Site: brandenburg
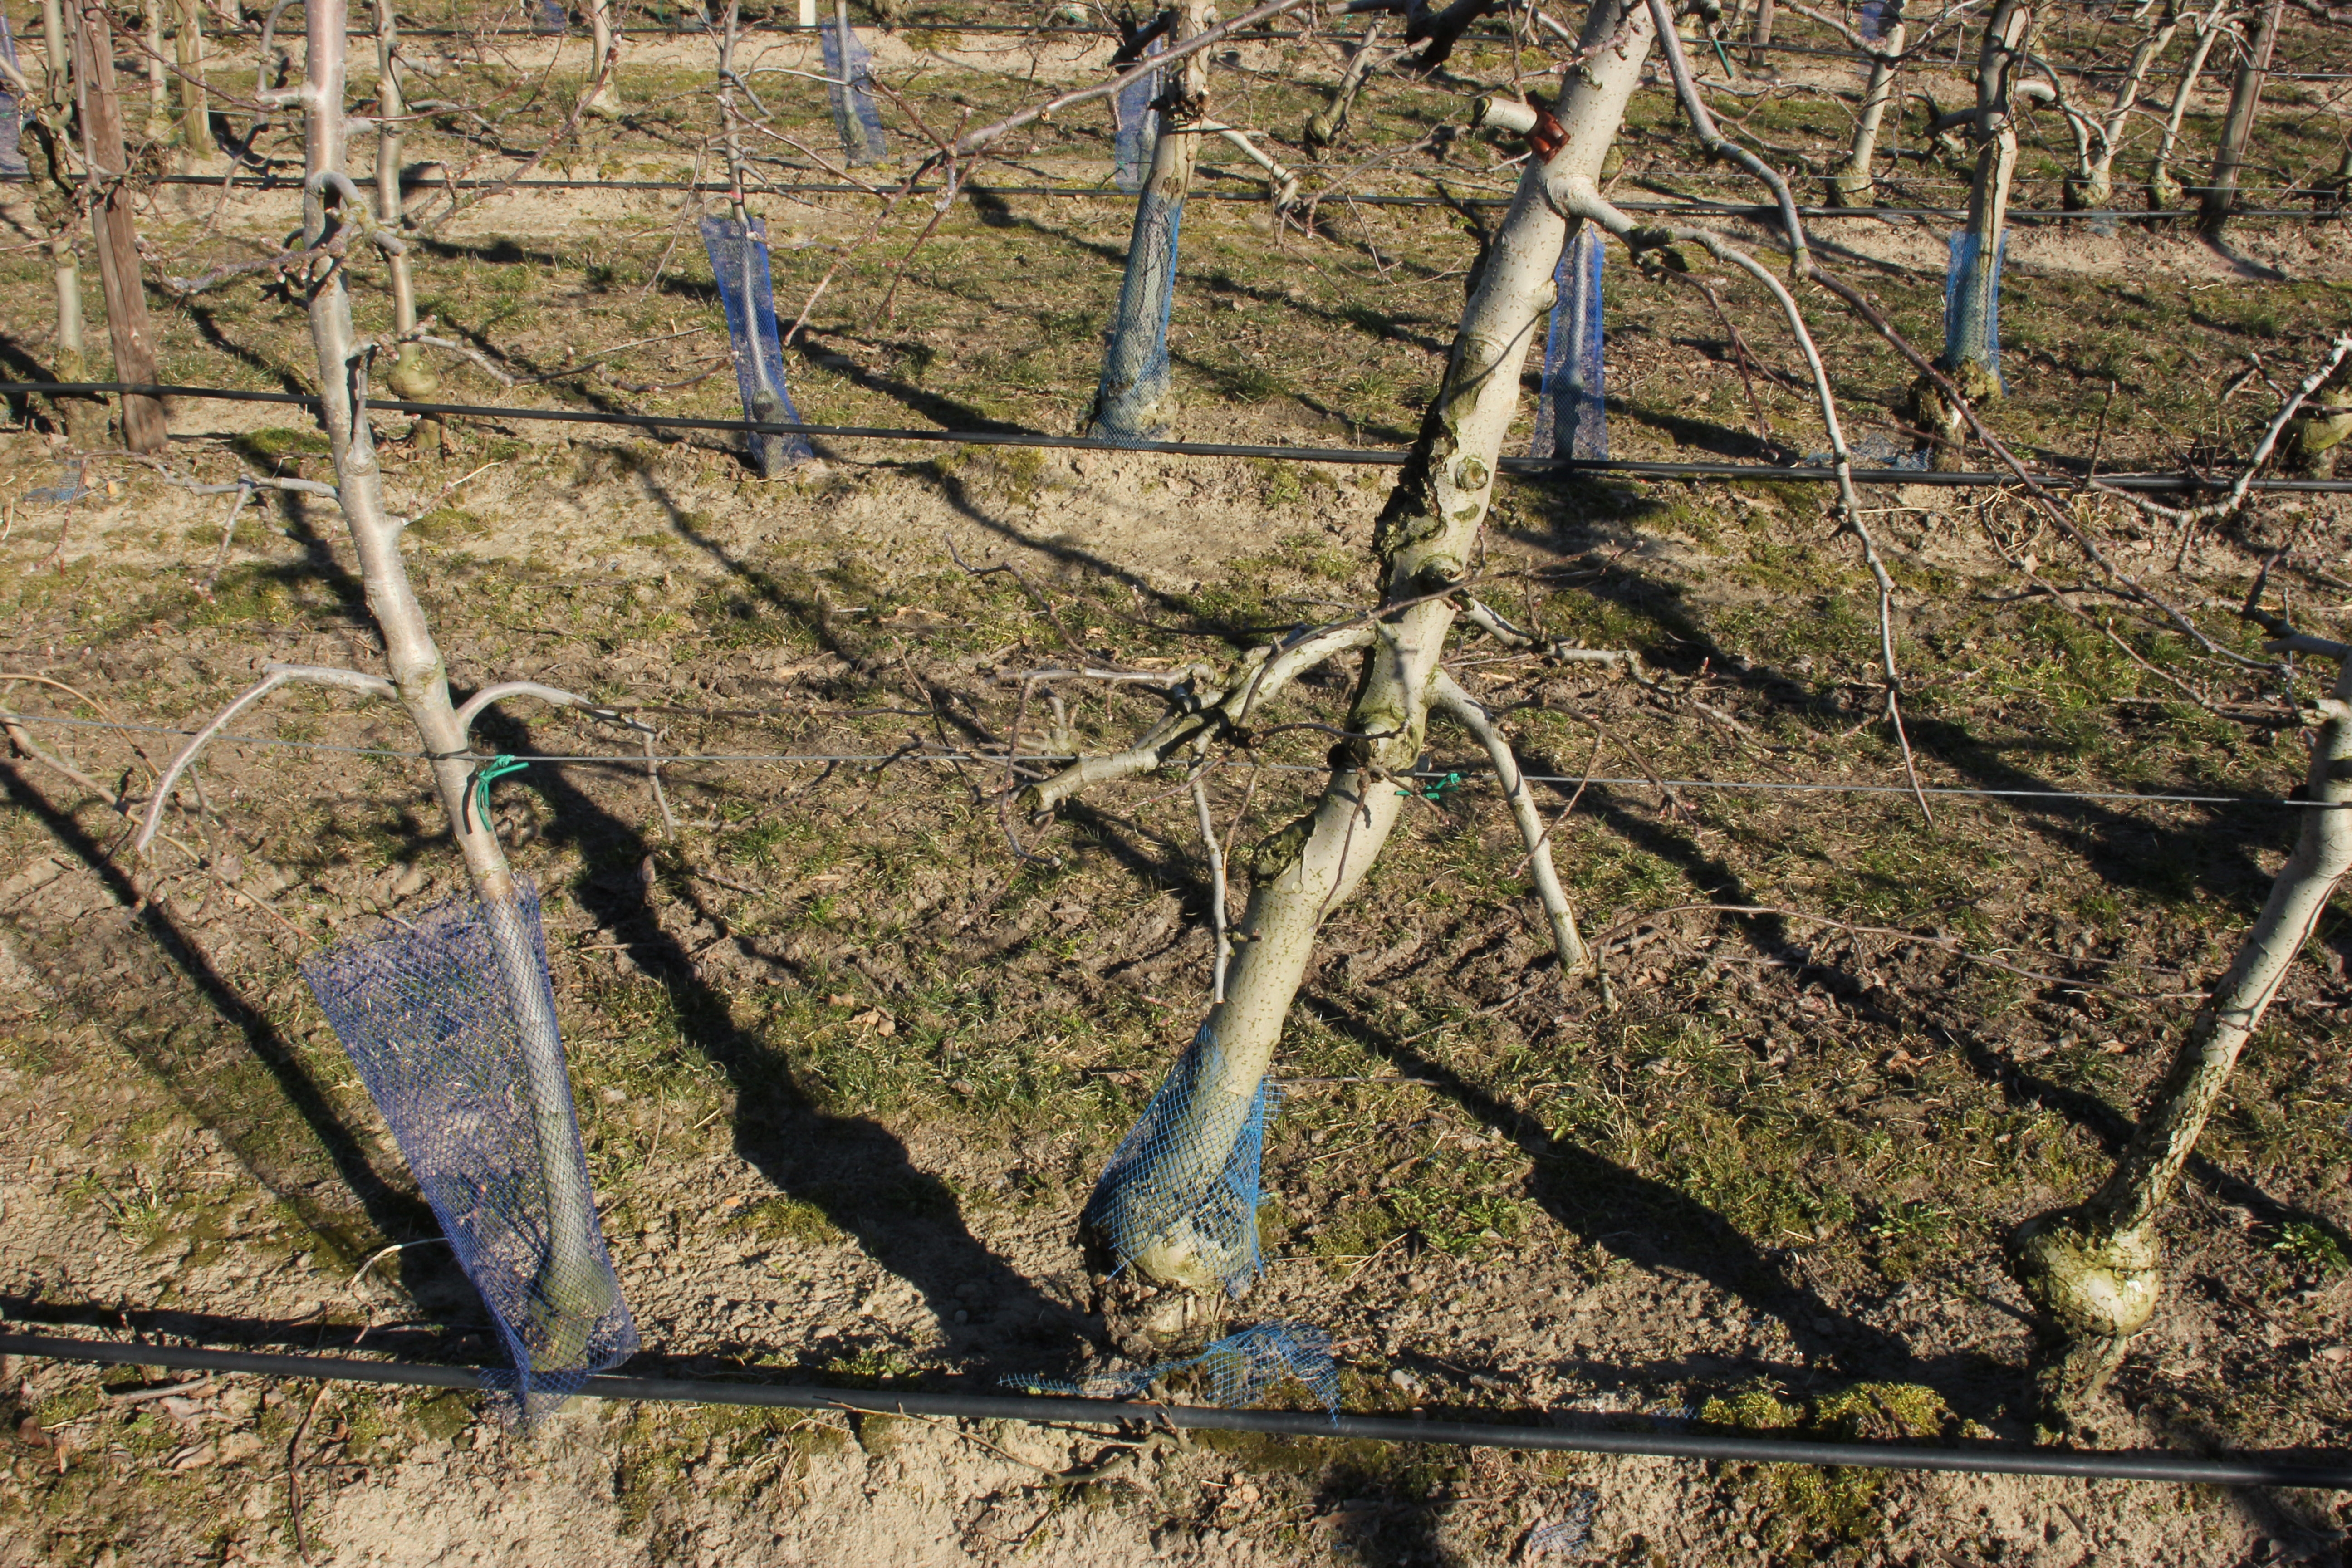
Growth stage (BBCH 03): Bud development